Peter Hughes (diplomat)

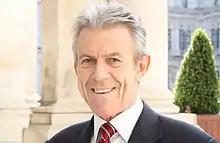
Peter Hughes

Peter John Hughes (born 14 September 1953) is a British diplomat. From 2013 to 2018 he was the British High Commissioner to Belize.